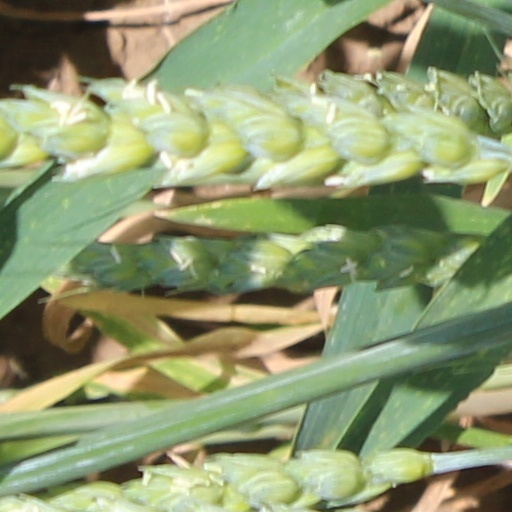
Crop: wheat